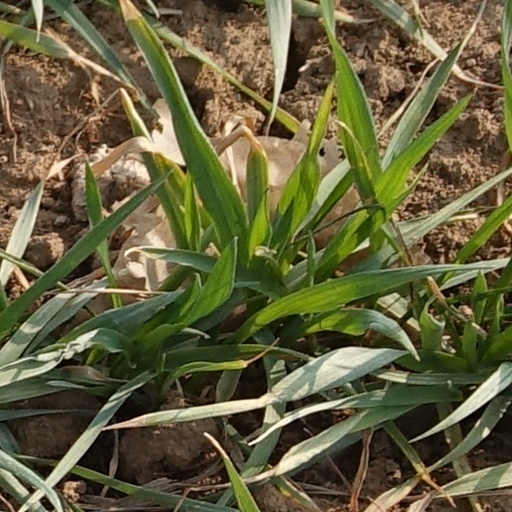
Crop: wheat